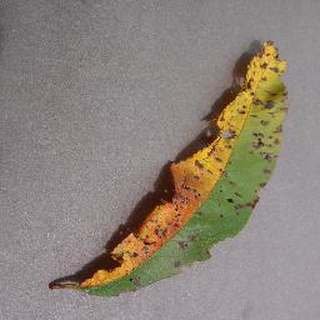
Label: peach_bacterial_spot